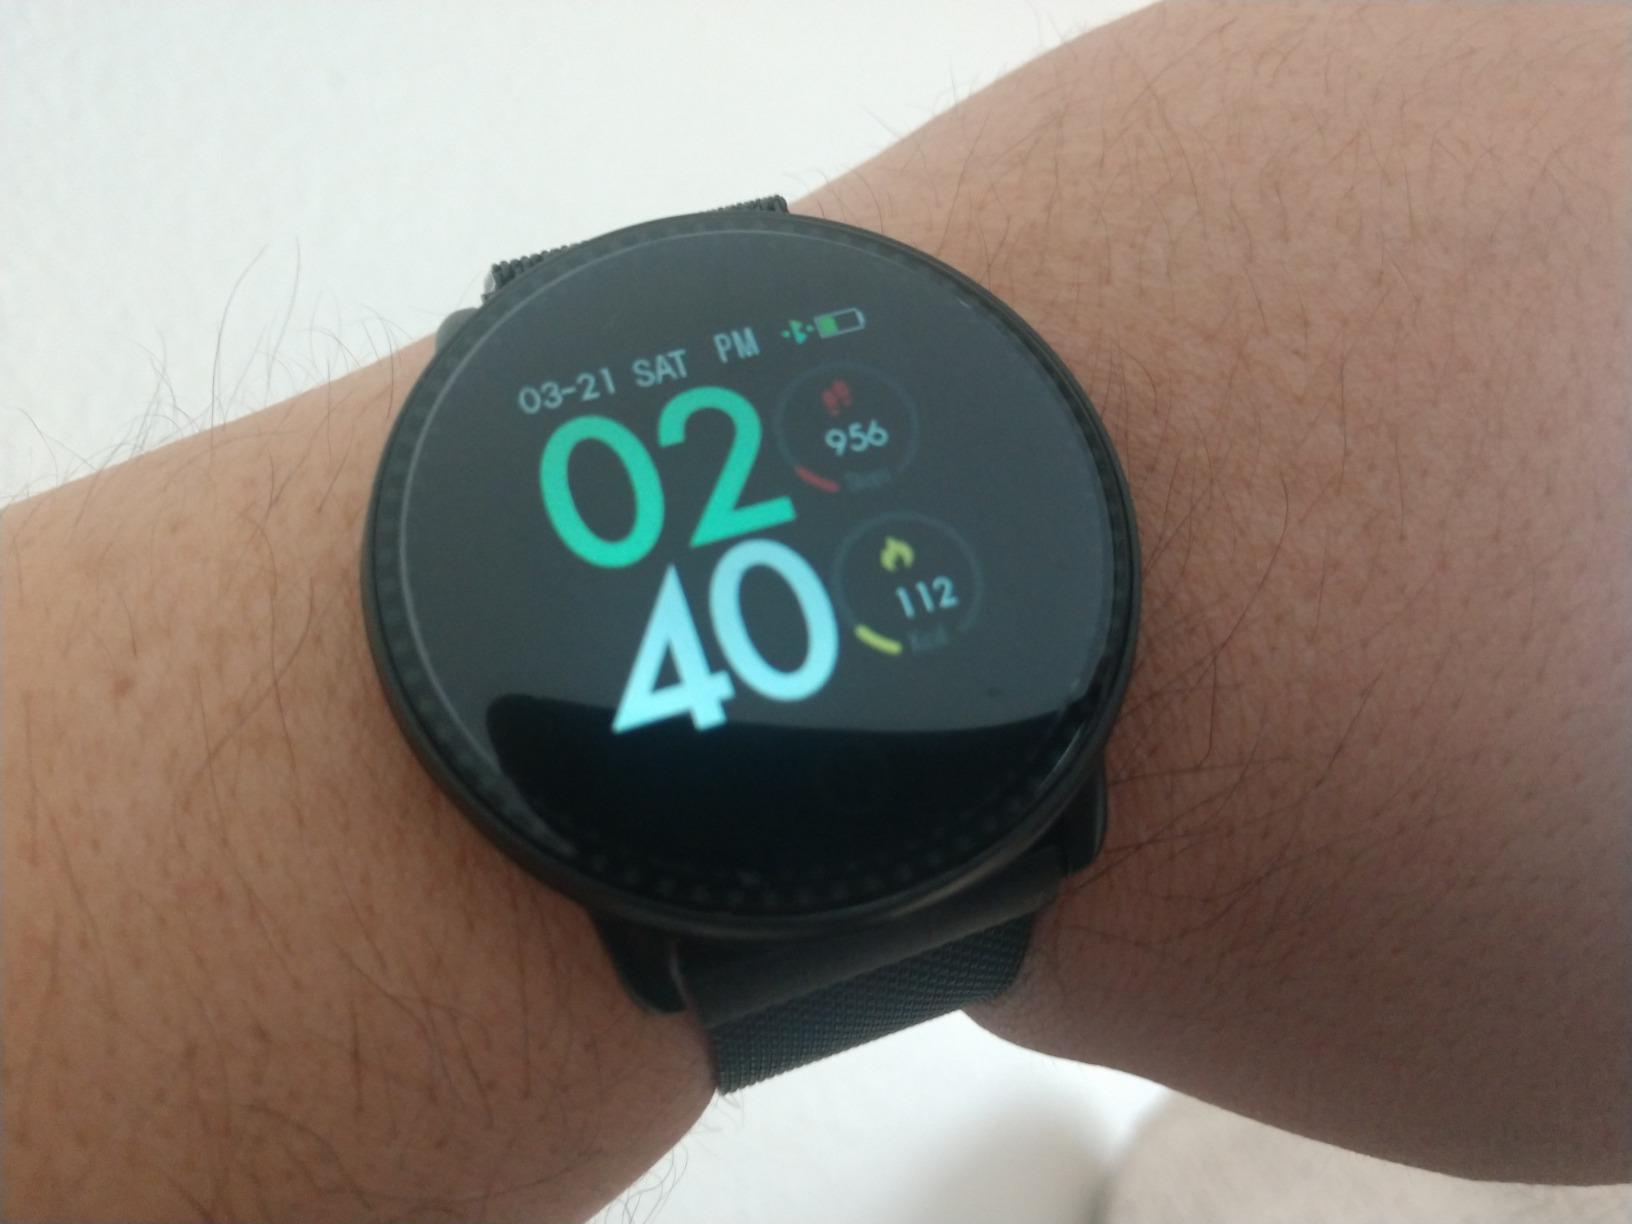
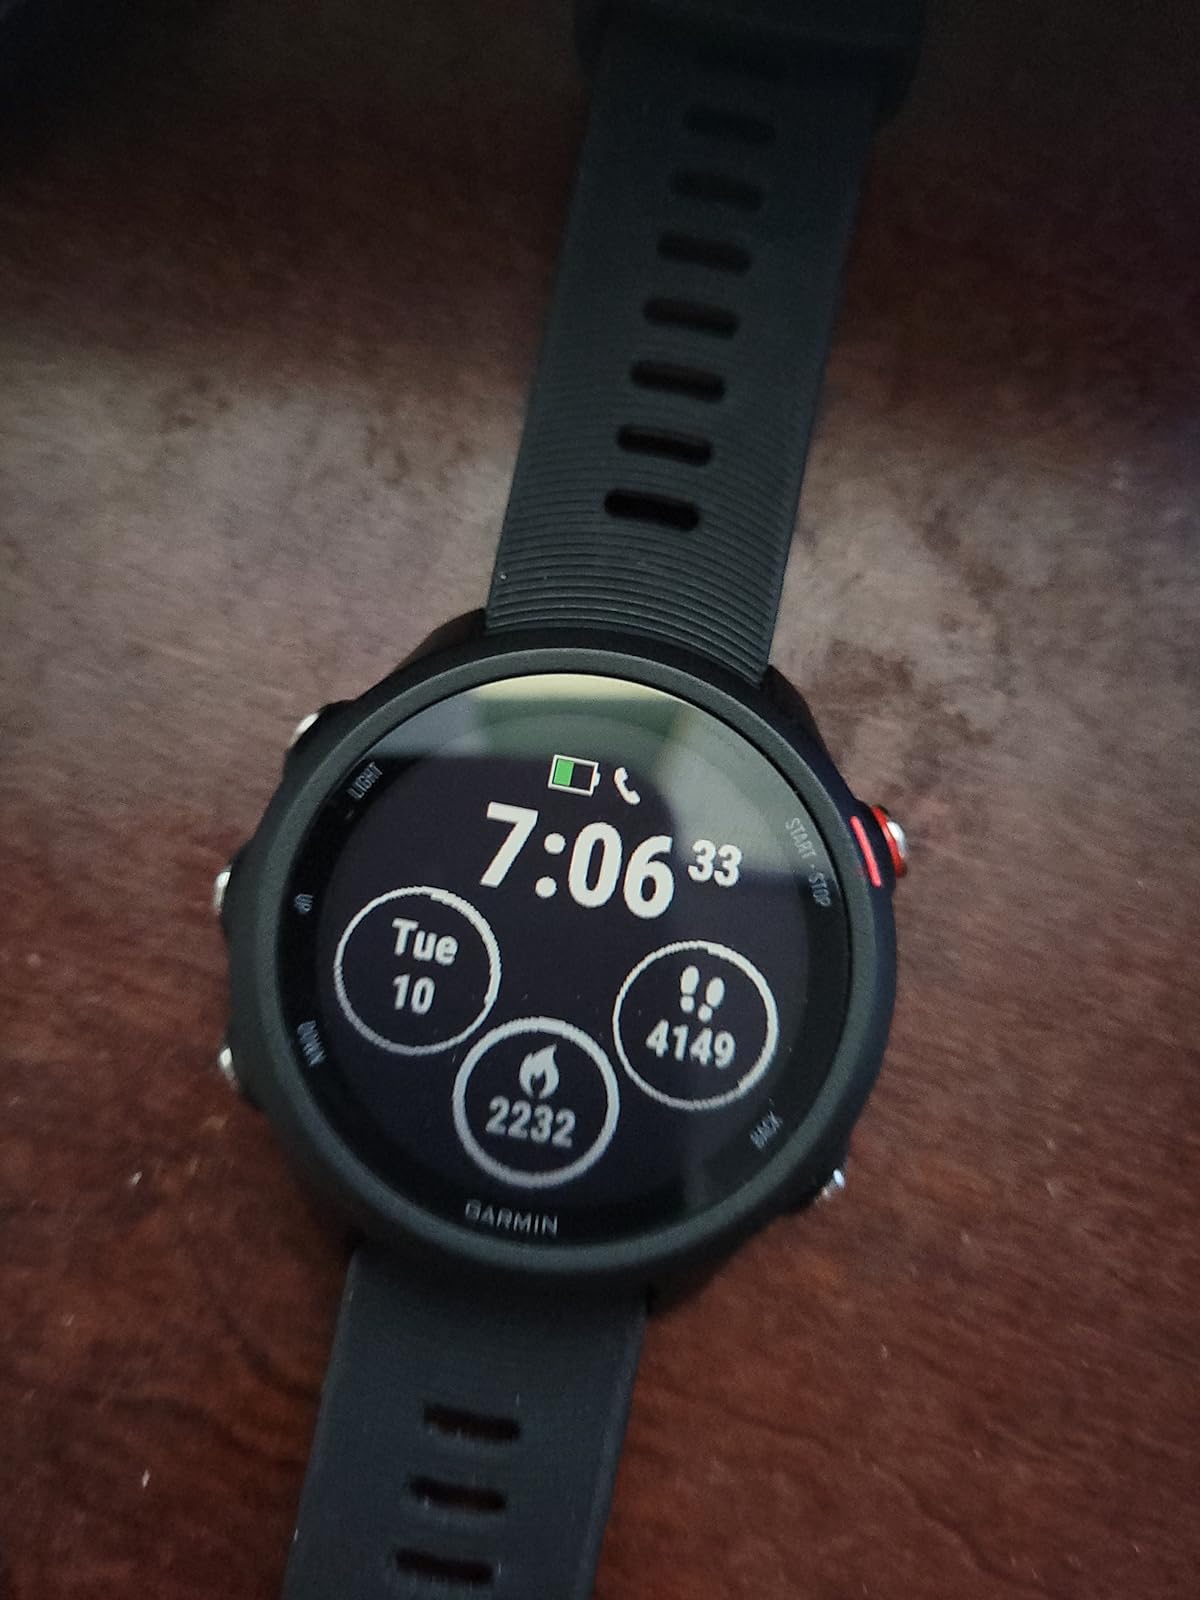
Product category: smartwatch
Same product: no